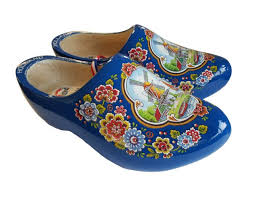
Label: Clog